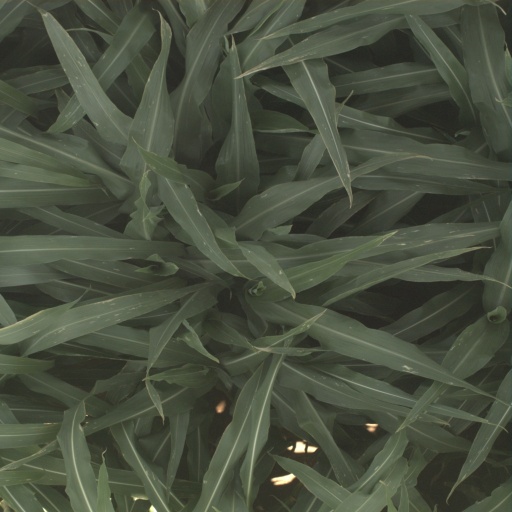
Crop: sorghum